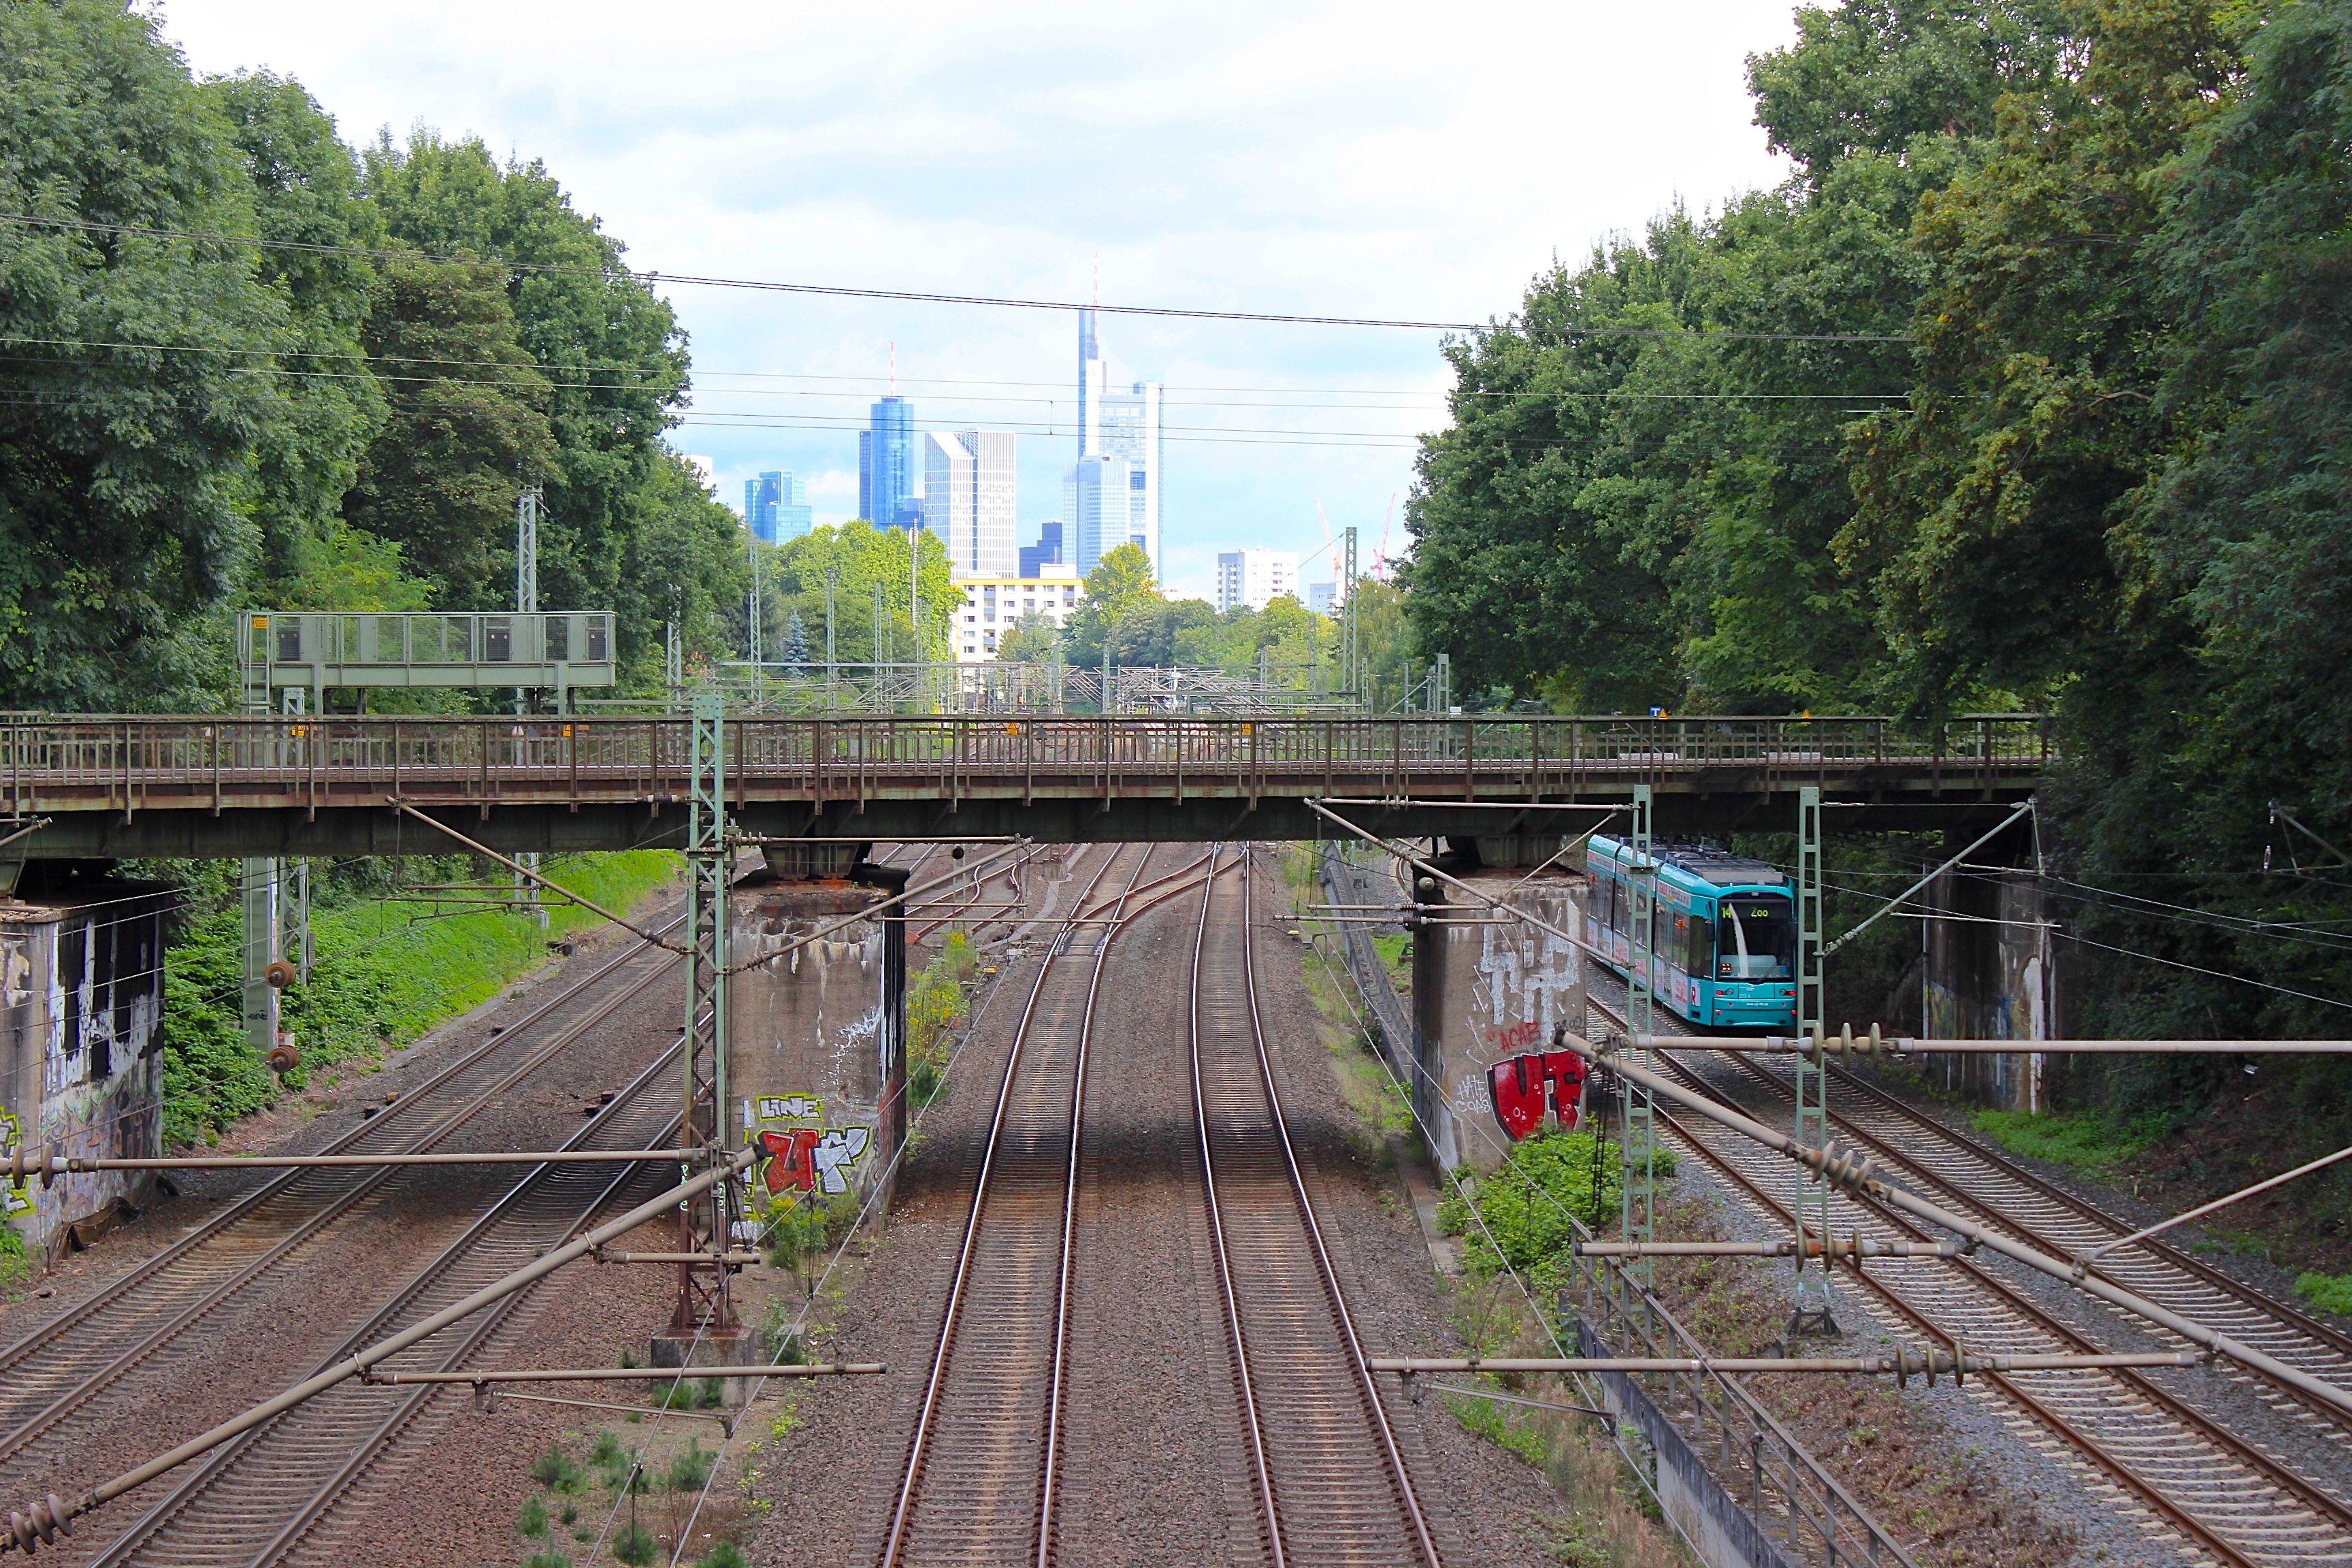
track, bridge, skyline, train, transport, vehicle, train station, waterway, public transport, skyscrapers, frankfurt, rail transport, railway rails, rolling stock